Secret of the Sands

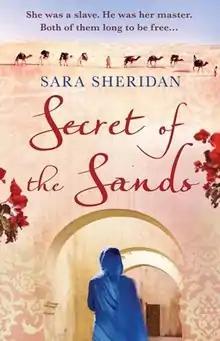
Cover of novel Secret of the Sands

Secret of the Sands is a historical novel written by Scottish writer Sara Sheridan. The book was first published by HarperCollins in 2011. It is set in 1833 and has themes of colonialism and slavery.